Bachman's warbler

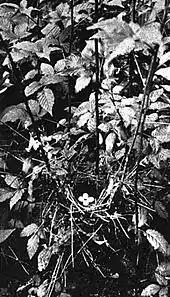
Nest photographed in 1920

Due to the rarity of this species, little is known of its behavior. This species does not frequently pump its tail. When alarmed, a Bachman's warbler will jerk its tail and raise its crown feathers.